Deutscher Fichte-Bund

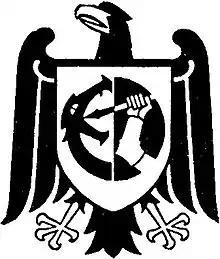
Emblem of the Deutscher Fichte-Bund

The Deutscher Fichte-Bund "(German Fichte Federation)", often just called Fichte-Bund, was a German propaganda agency based in Hamburg. It was founded on 29 January 1914 as the "Reichsbund für Deutschtumsarbeit" "(Reich Federation for German Studies)" by Heinrich Kessemeier and named after the philosopher Johann Gottlieb Fichte, a founder of the German Idealist movement. Later it was under the directorship of Heinrich's son Theodore Kessemeier.